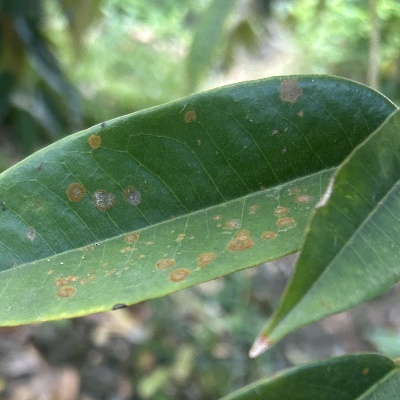
Label: Leaf_Algal